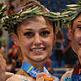
Age: 18